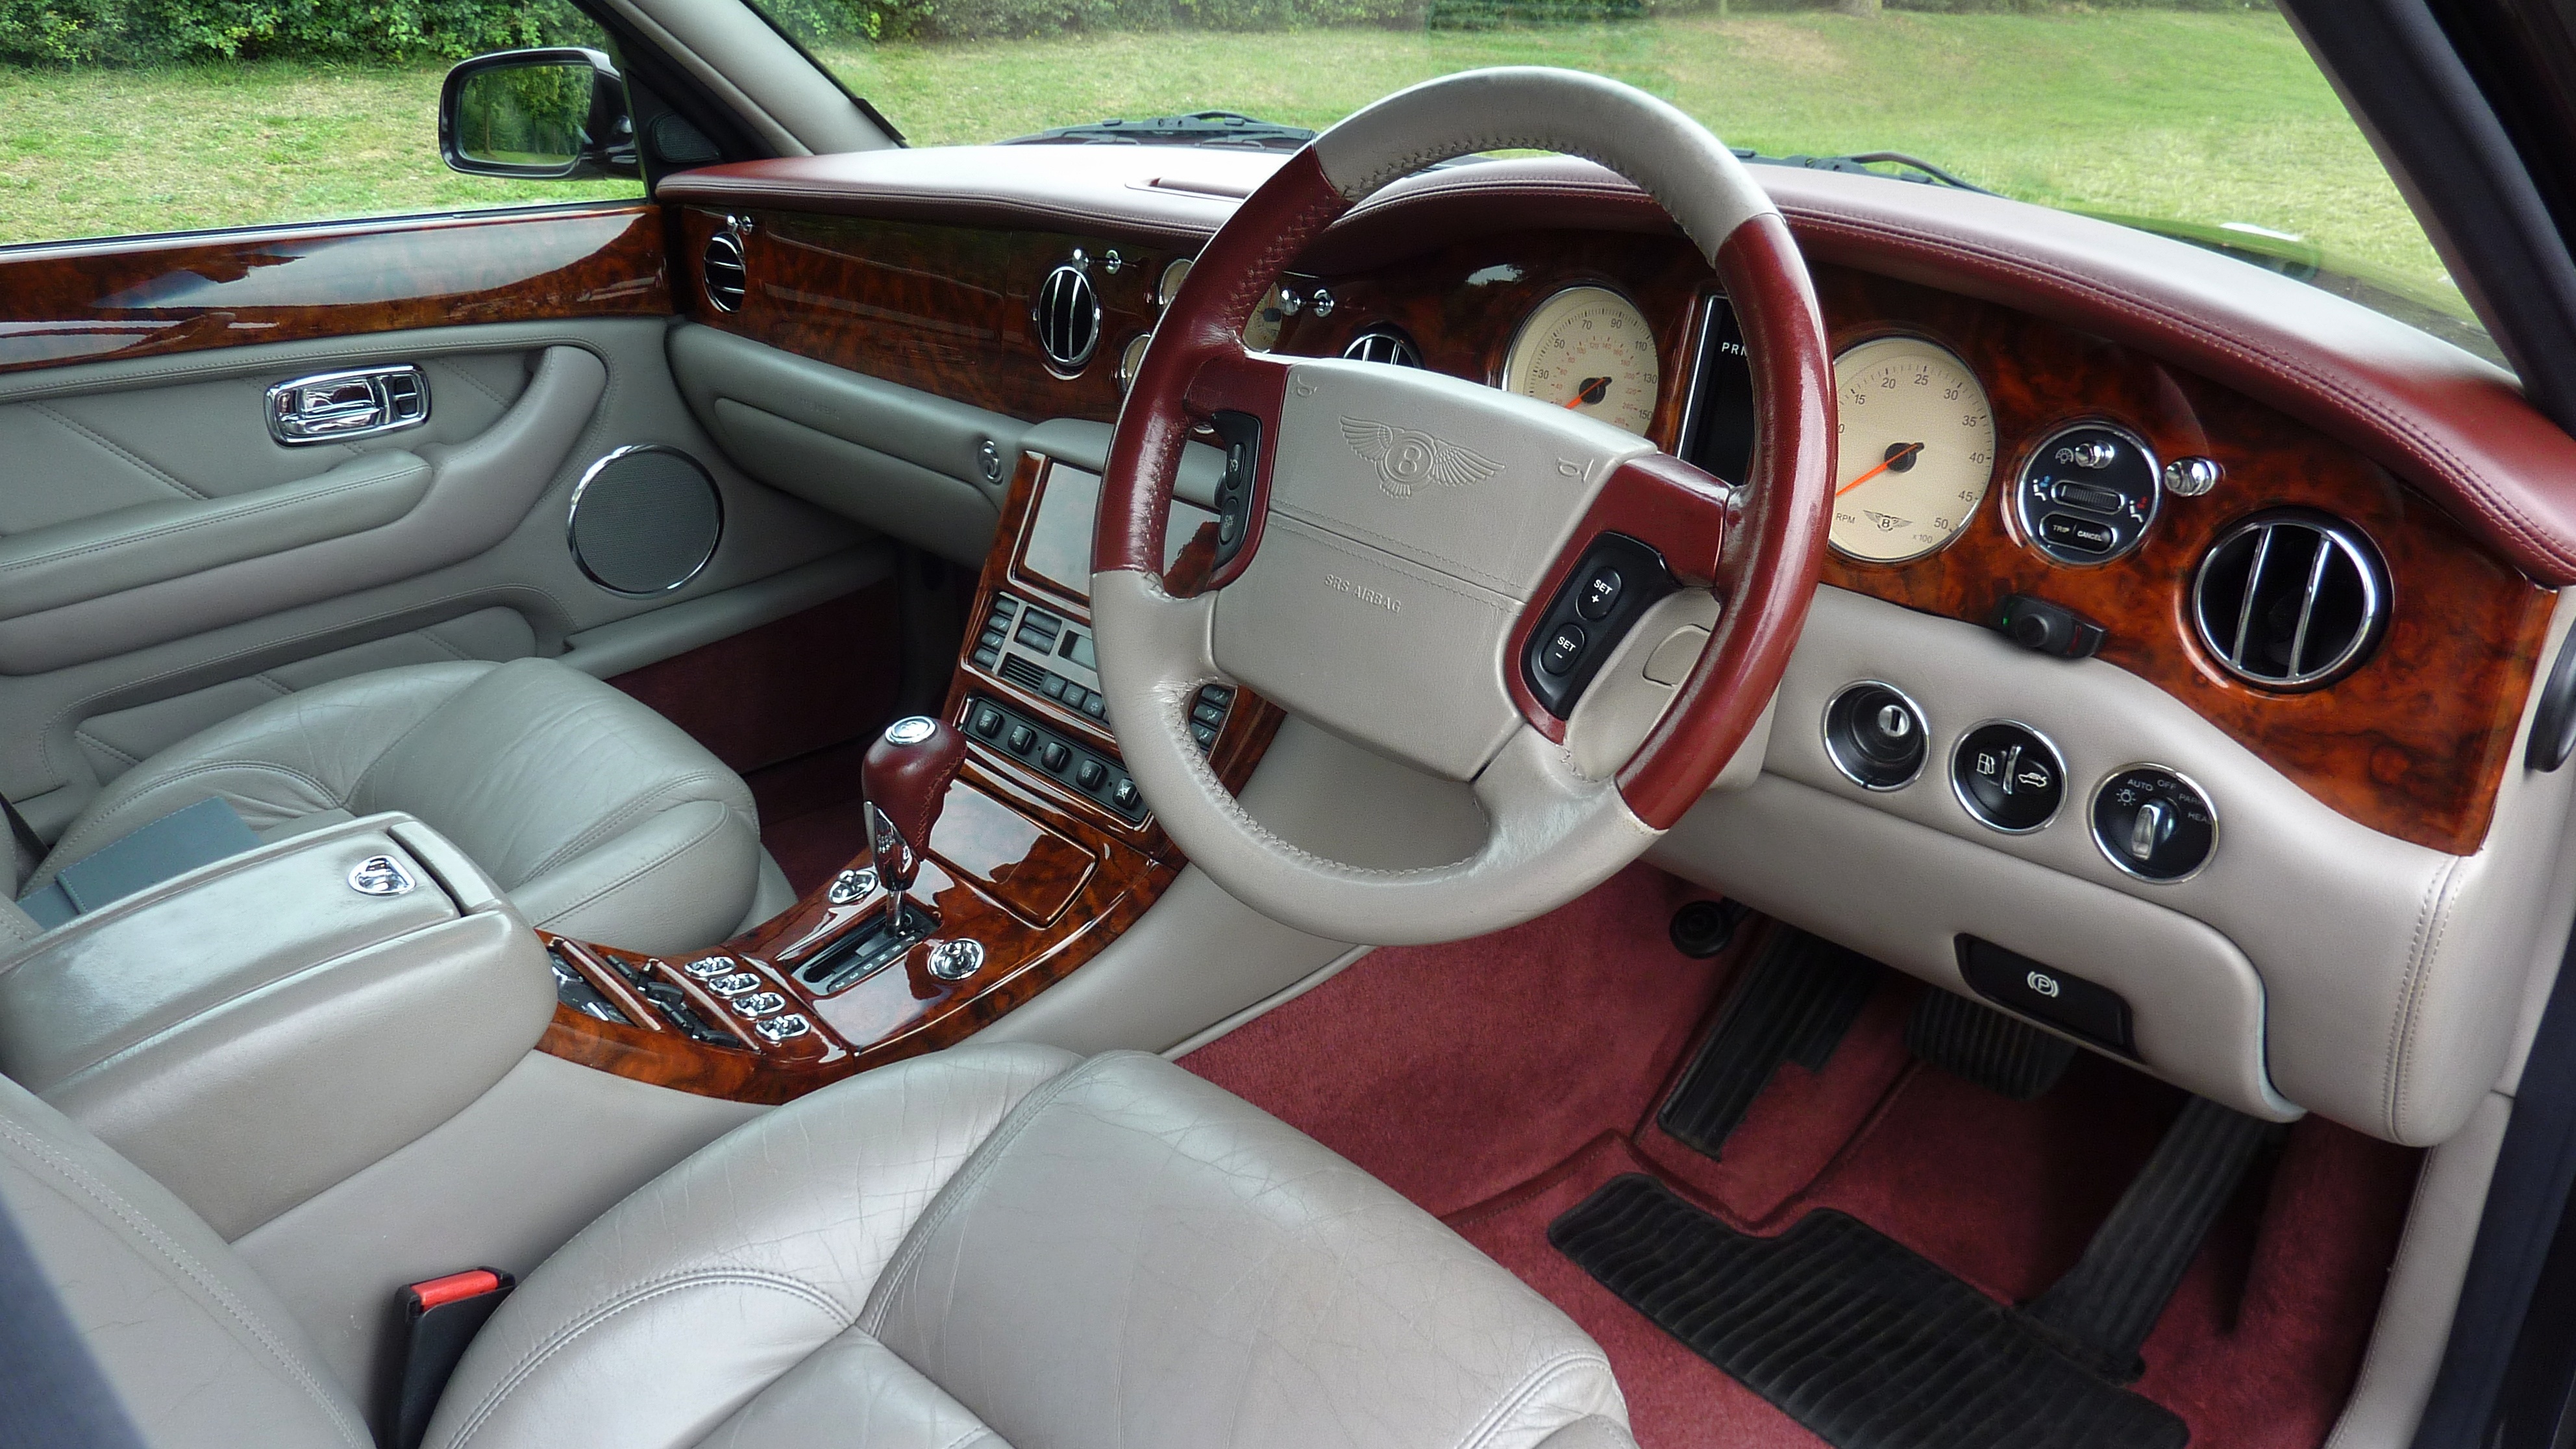
technology, leather, car, vintage, wheel, automobile, seat, interior, window, old, transportation, transport, vehicle, equipment, gear, drive, auto, headlight, speed, dashboard, speedometer, automotive, cockpit, sports car, button, headlamp, bumper, rolls royce, power, chrome, engineering, luxury, design, engine, steering, motor, sedan, control, style, front, classic, expensive, fast, bentley, panel, metallic, stylish, airbag, land vehicle, automobile make, automotive exterior, luxury vehicle, performance car, executive car, bentley continental flying spur, bentley arnage